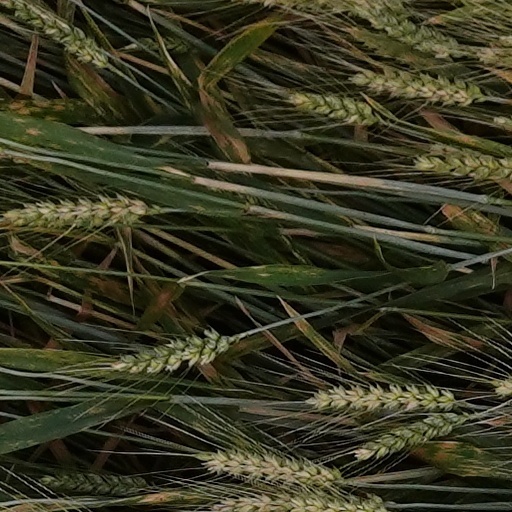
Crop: wheat